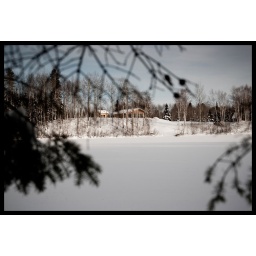
Through the trees: A house by a frozen lake near Lac Saint-Jean, Quebec